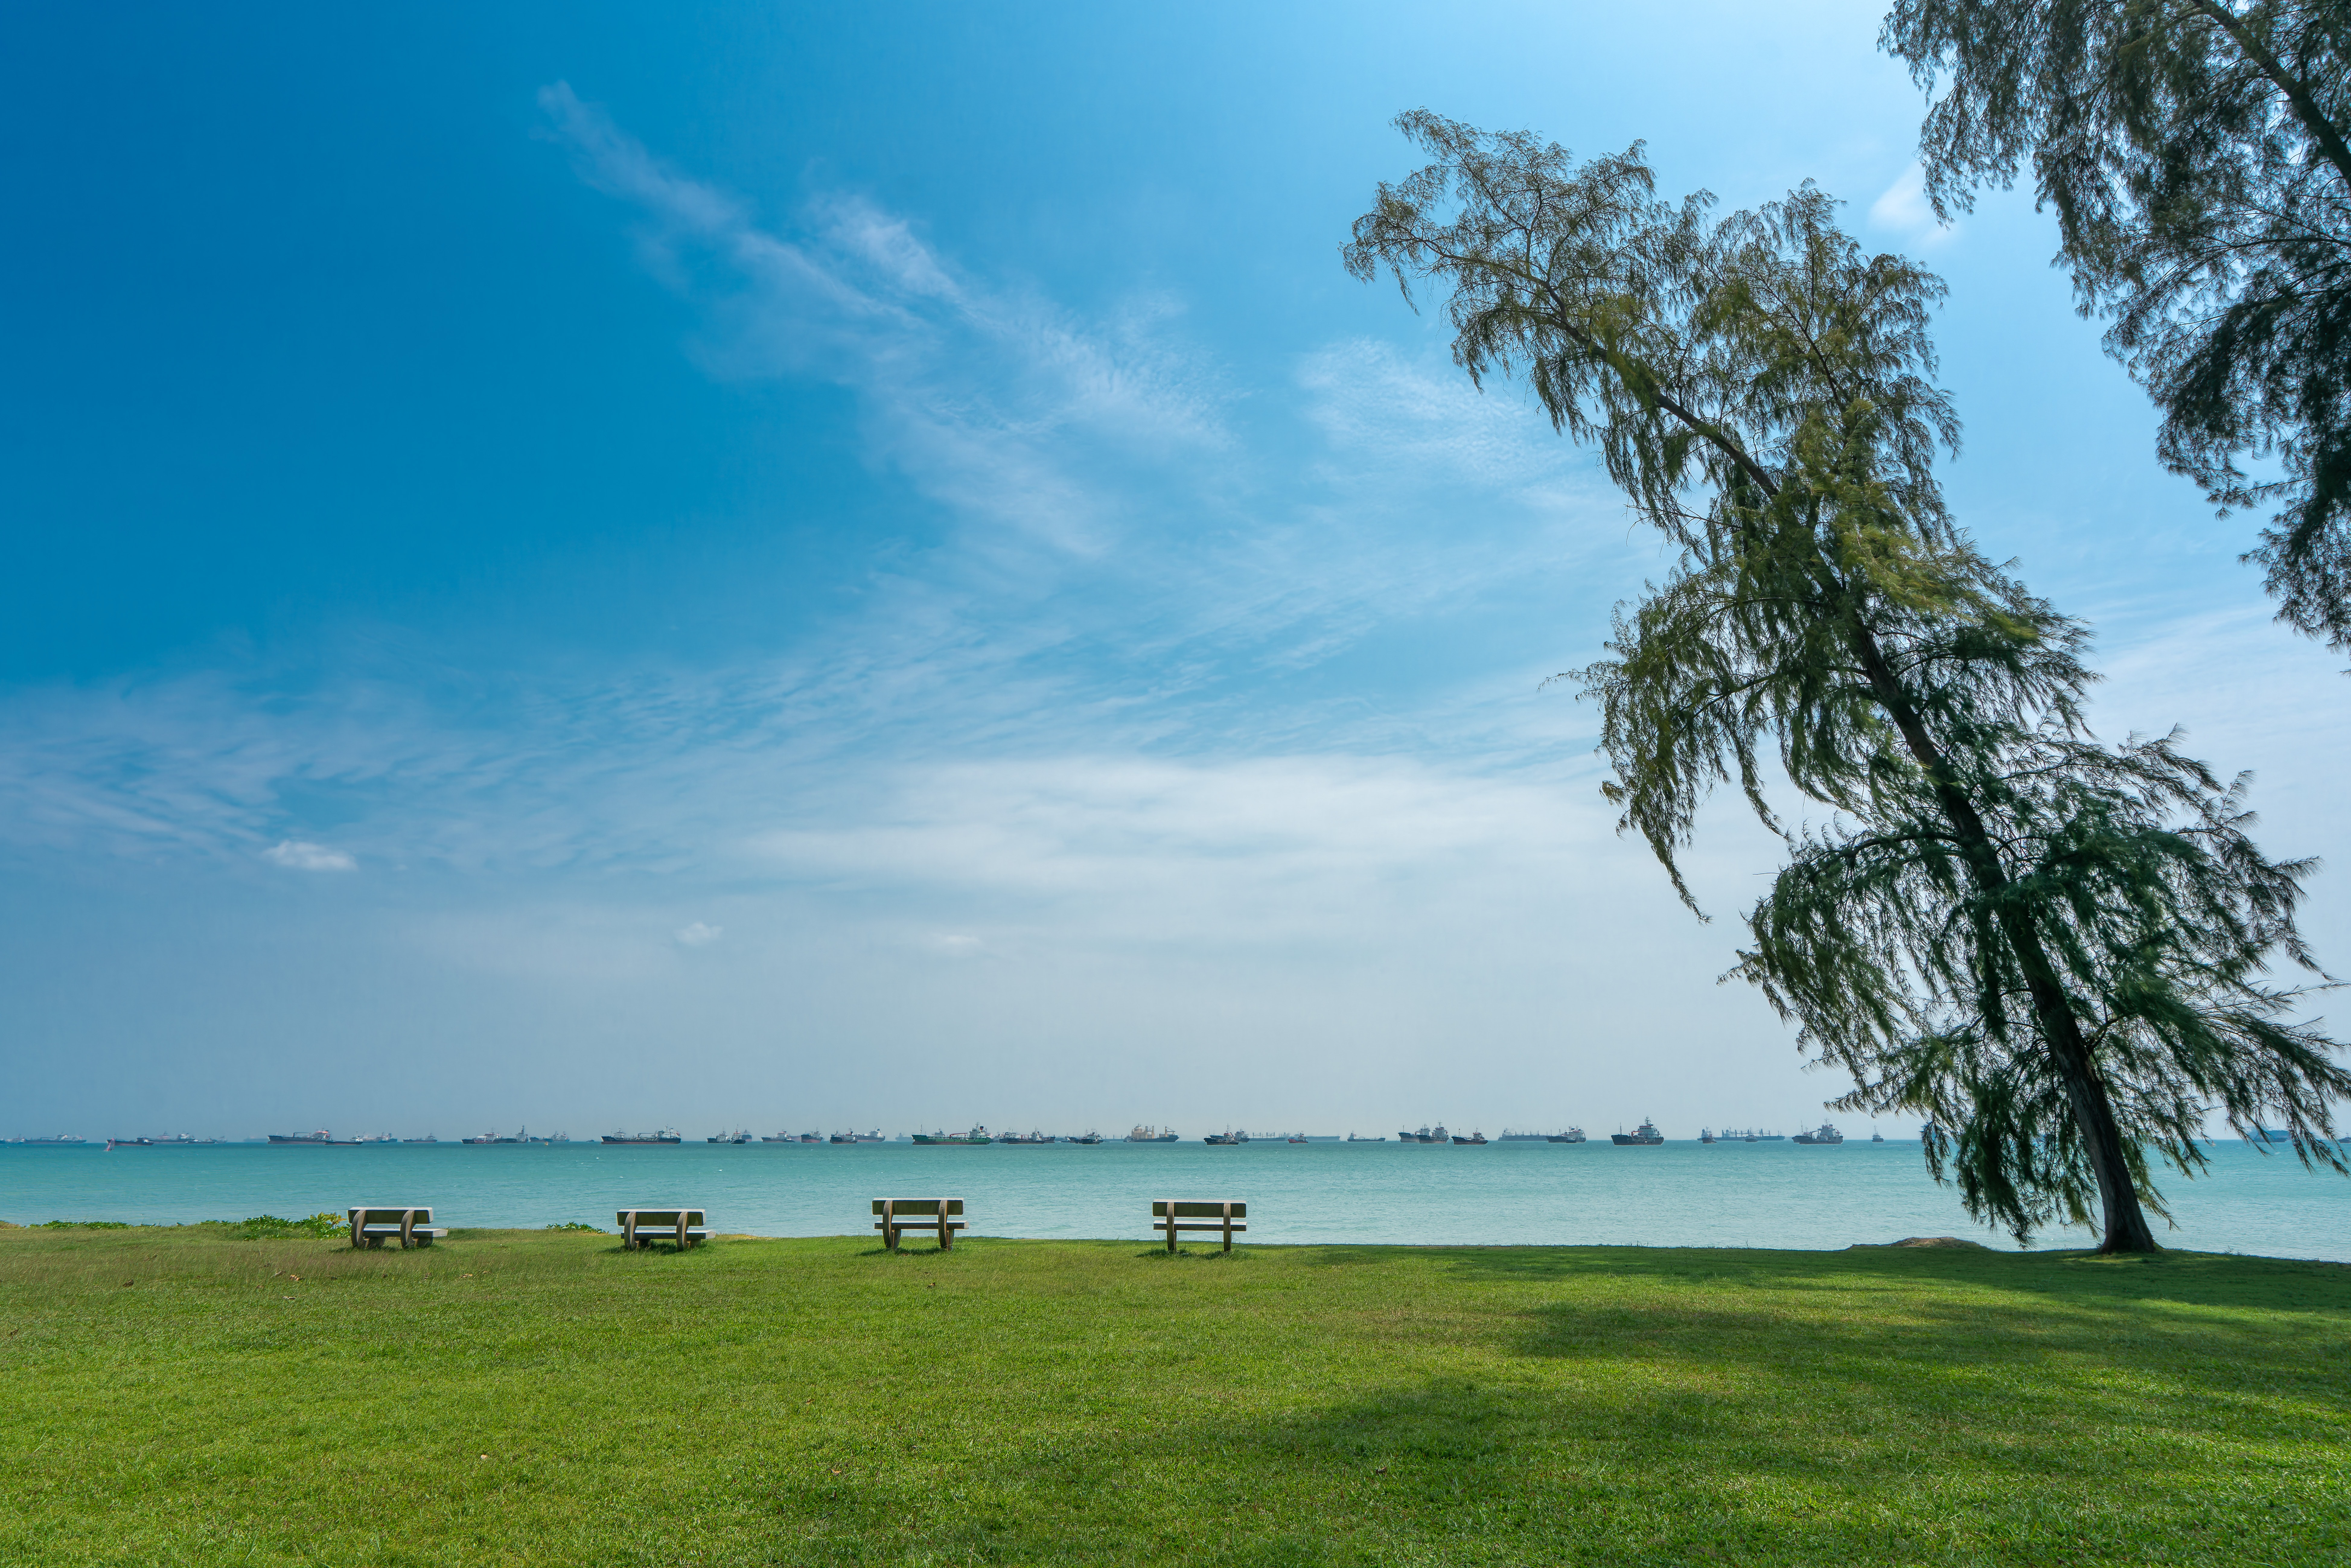
natural, sky, cloud, water, plant, water resources, natural landscape, lake, land lot, coastal and oceanic landforms, tree, grass, bank, landscape, leisure, horizon, plain, grassland, cumulus, rural area, meadow, calm, shore, arecales, prairie, reservoir, hill, tropics, pasture, island, caribbean, field, coast, ocean, house, bay, nature reserve, sound, rock, beach, wind, inlet, headland, wildlife, tourism, loch, steppe, vacation, sea, sand, reflection, road, wave, lagoon, promontory